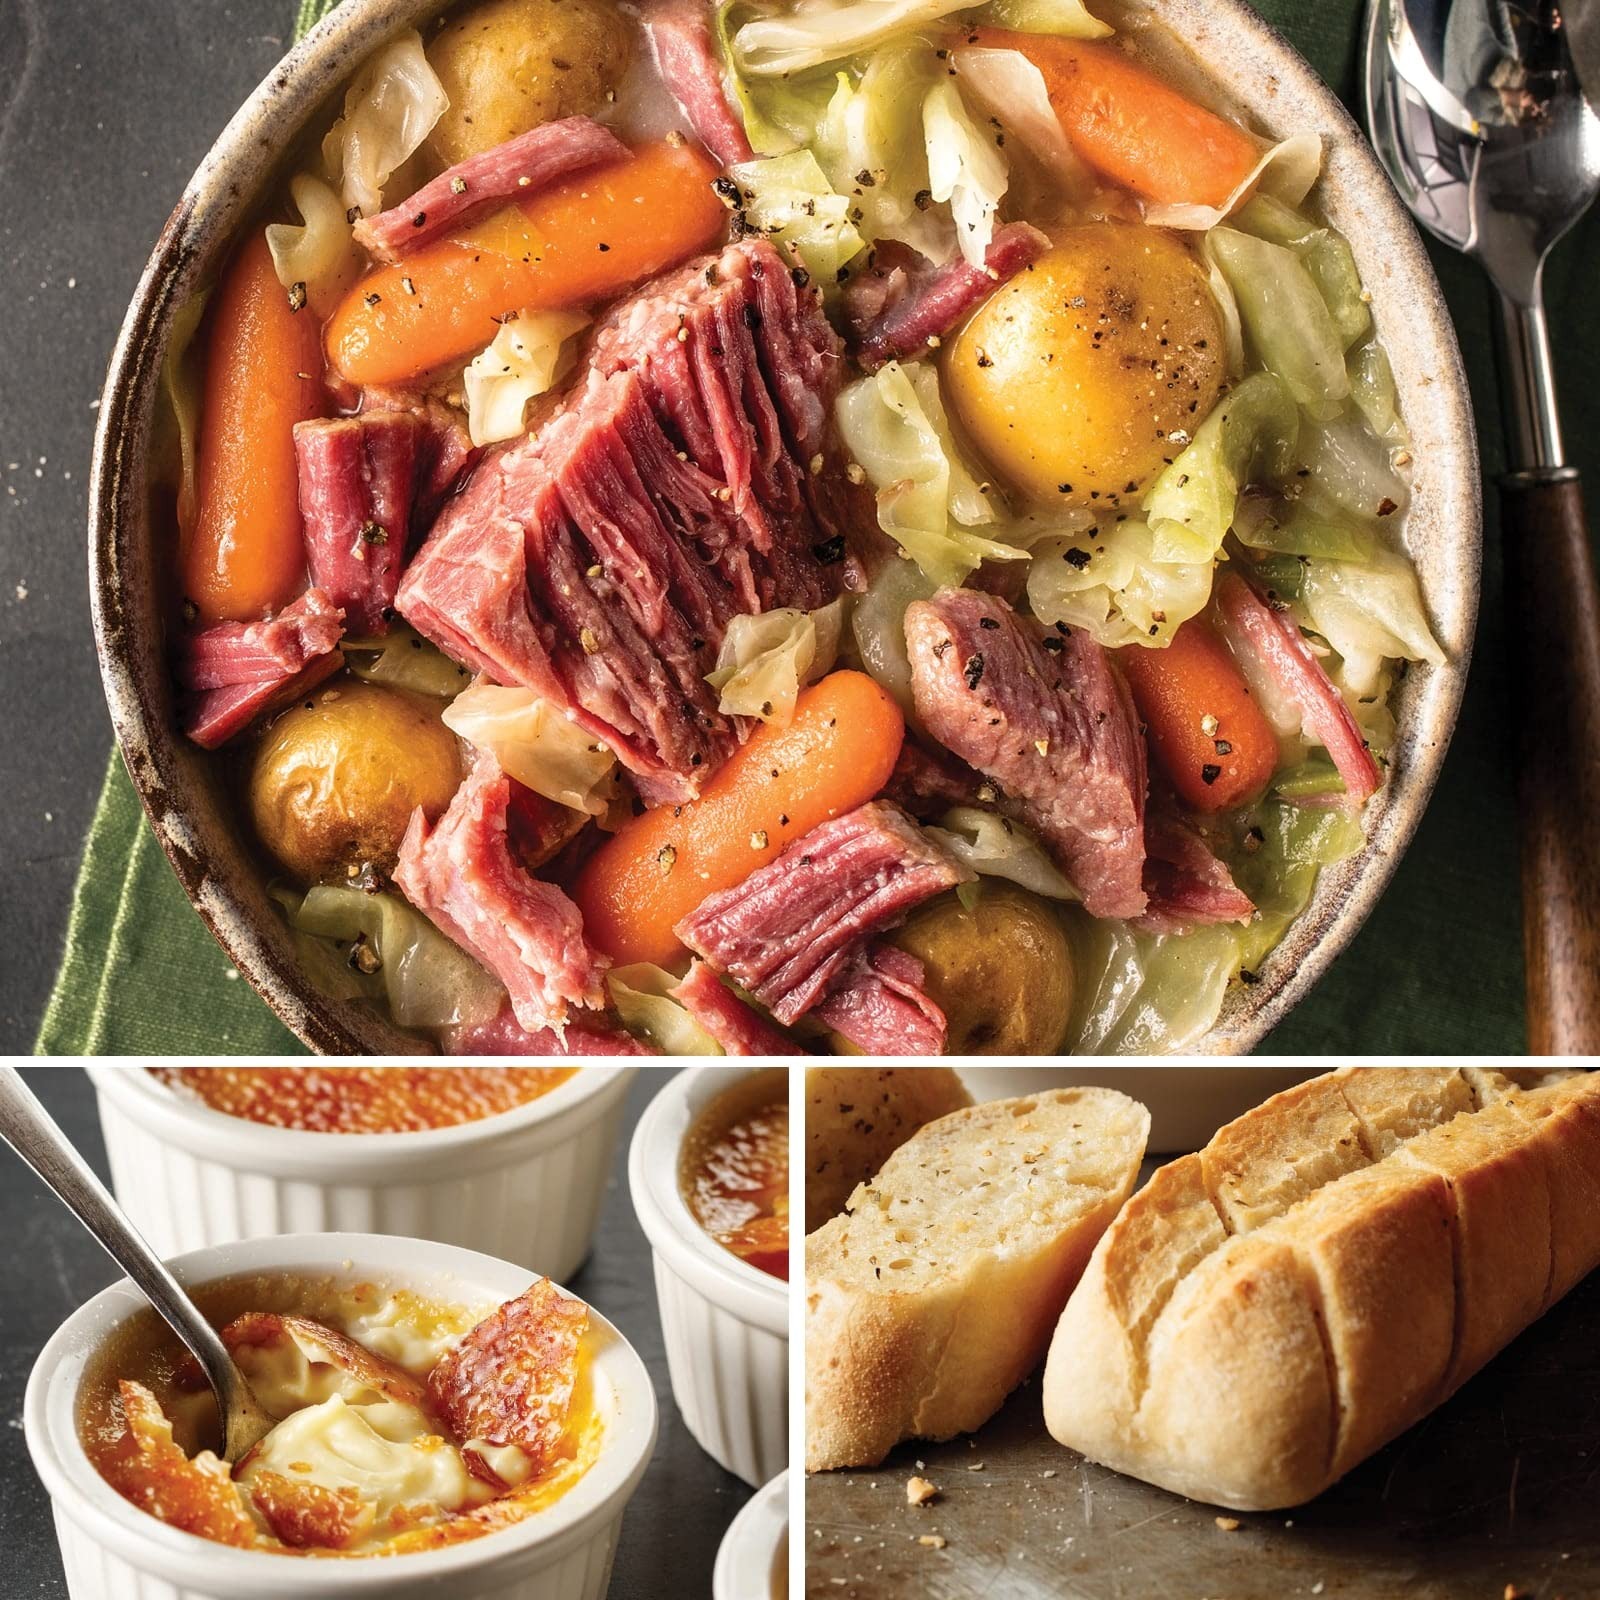
Item Name: Omaha Steaks St. Patrick’s Day Complete Corned Beef & Cabbage Meal (Meal for 8)
Bullet Point 1: 2 pkgs. Slow Cooker Meal: Corned Beef and Cabbage (52 oz. pkg.)
Bullet Point 2: 8 Individual Baguettes with Garlic Butter (3 oz.)
Bullet Point 3: 8 Creme Brulee (3 oz.)
Product Description: This is the classic St. Patrick's Day dinner you crave, with none of the difficult kitchen work you dread. You'll enjoy a perfectly brined corned beef roast prepared with salt, garlic, and spices... with the vegetables already in the pot! The cabbage, buttery potatoes, and baby carrots cook with the roast and get all the smoky, rich flavor as they simmer. Simply add them to your slow cooker - right from the freezer - for savory dinner perfection! You'll get generous portions of premium meats, perfectly prepped and chopped vegetables and herbs, and everything else needed to make an incredible family dinner in one pot. Just follow the easy instructions in the morning (no thawing needed), put the ingredients directly in your slow cooker, and wait! No prep, no work, no worries. Pair with crispy Individual Baguettes with Garlic Butter, and decadent Creme Brulee.
Value: 1.0
Unit: Count

Price: 129.99